Breast examination

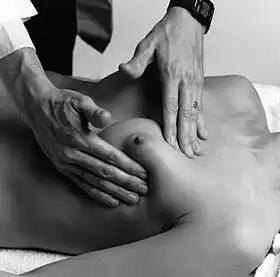
Clinical breast examination

Breast examination, also known as clinical breast examination, is a physical examination performed by a medical professional on an individual presenting with signs and symptoms in a breast, periodically on some people with a family history of breast disease, or on a person with an incidental abnormal finding on imaging such as mammography. Some organisations recommend a breast examination as part of routine screening, typically in some high risk groups.